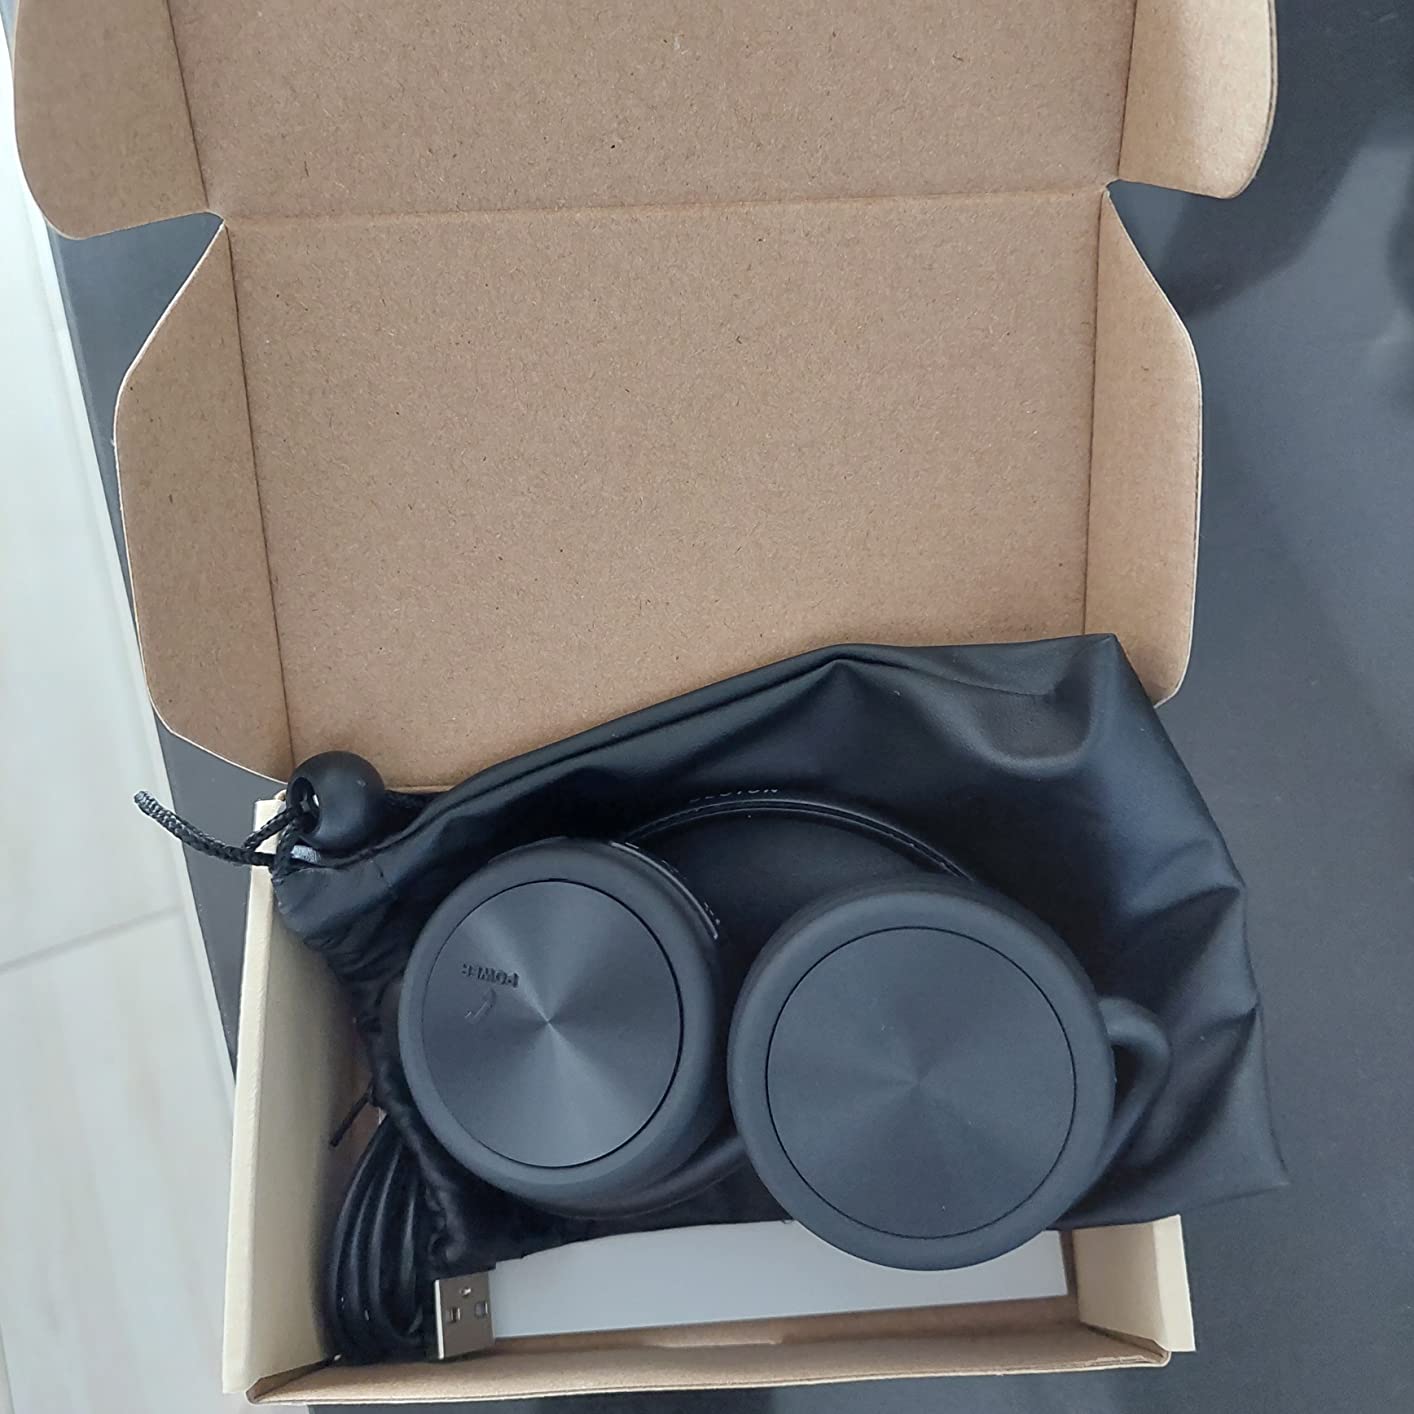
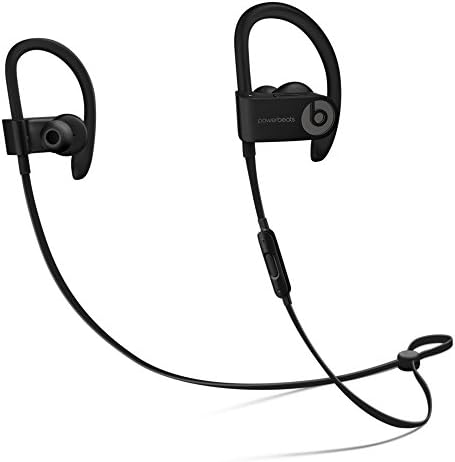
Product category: headphones
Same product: no